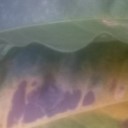
Label: Leaf_rust